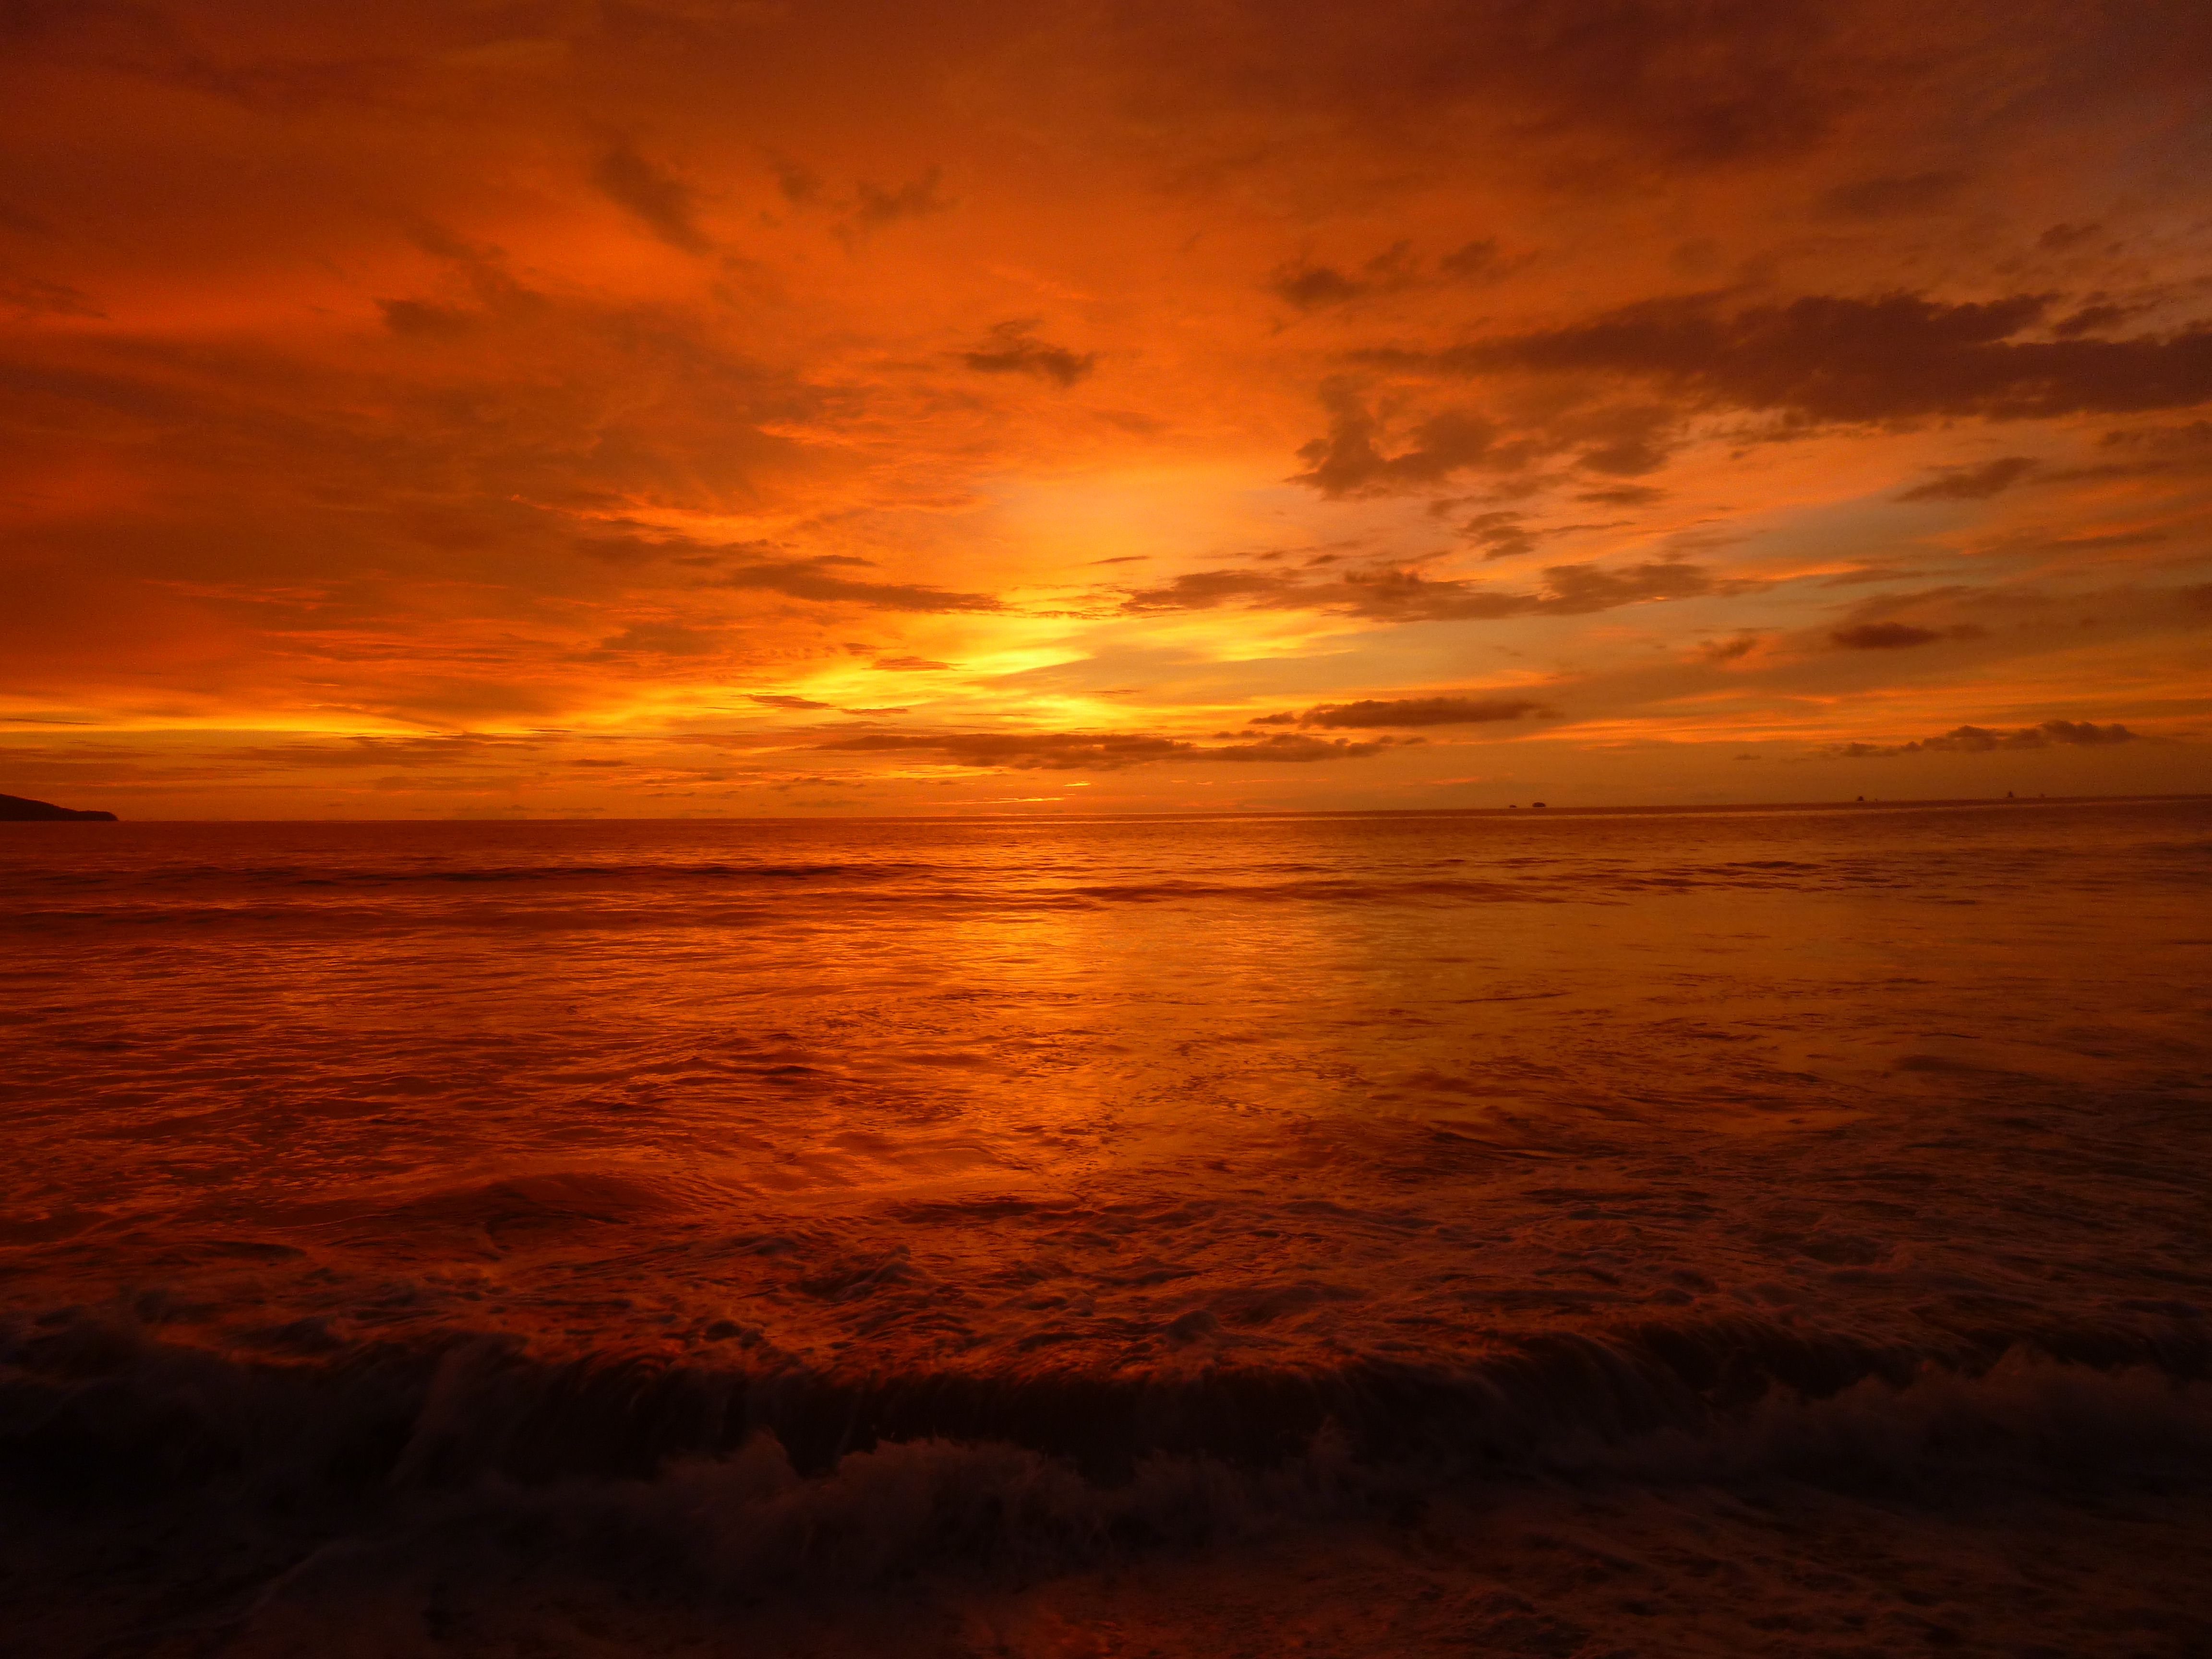
beach, sea, coast, water, outdoor, ocean, horizon, cloud, sky, sunrise, sunset, morning, shore, wave, dawn, atmosphere, tide, dusk, evening, reflection, waves, clouds, publicdomain, afterglow, red sky at morning